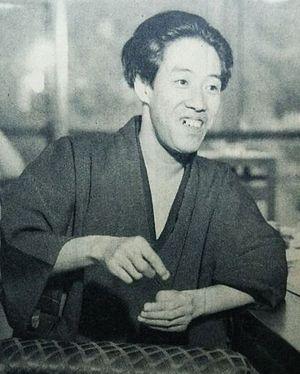
Kōsuke Gomi est le nom de plume de Yasusuke Gomi, romancier japonais de l'ère Shōwa. Il est surtout connu pour ses romans construits sur des thèmes historiques.